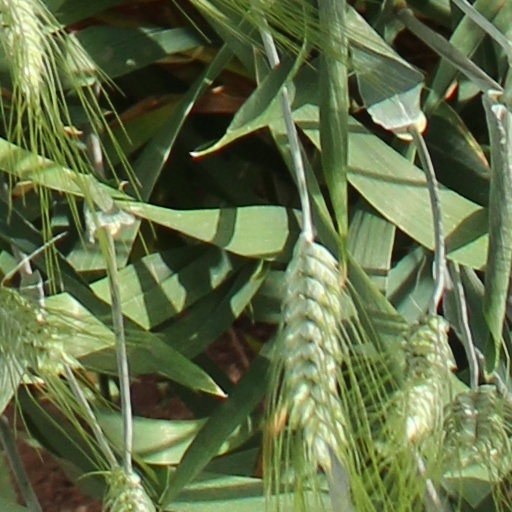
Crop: wheat